K Series (TV series)

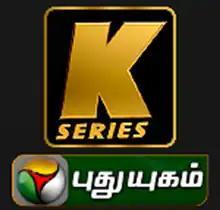

K Series was a television programming block on the Tamil TV channel on Puthuyugam TV in Tamil Nadu featuring Tamil-dubbed Korean dramas. It launched on 12 May 2014 and aired Monday through Friday 9:00PM IST until 30 October 2015.